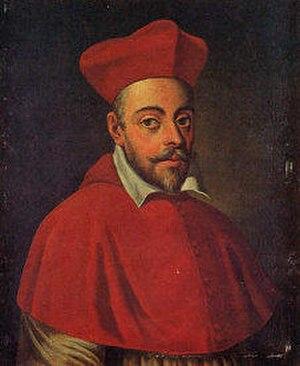
Charles Gaudence Madrus est un cardinal italien du XVIᵉ siècle. Il est un grand-neveu du cardinal Cristoforo Madruzzo et un neveu du cardinal Ludovico Madruzzo.